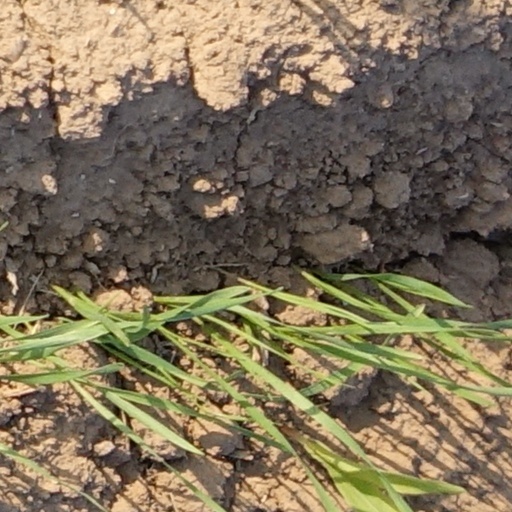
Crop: wheat